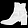
Label: Ankle boot